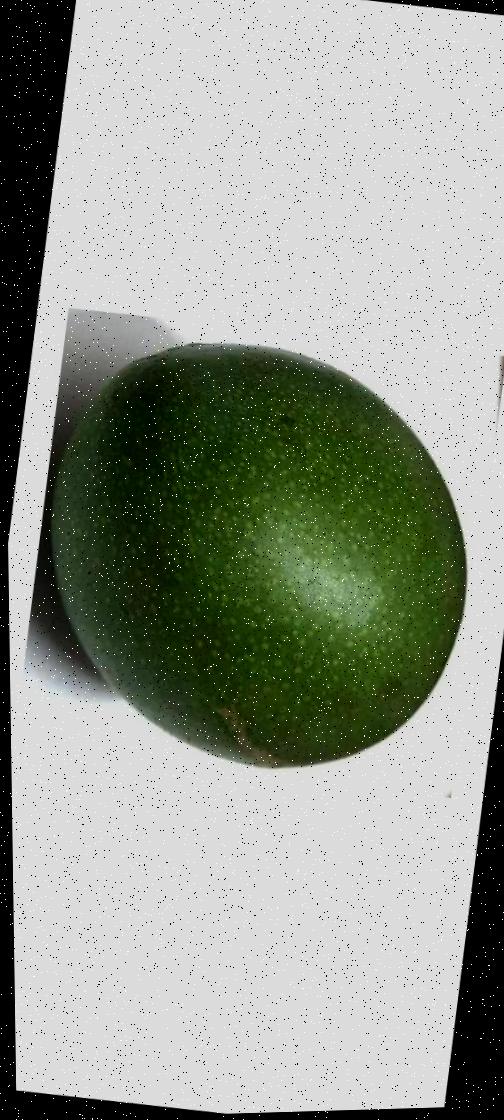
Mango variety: Ashshina Zhinuk